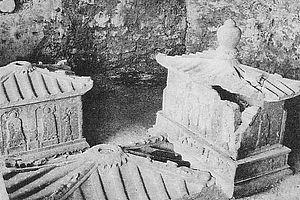
Eisō, aussi connu sous le nom Yingzu, est un roi des îles Ryūkyū.